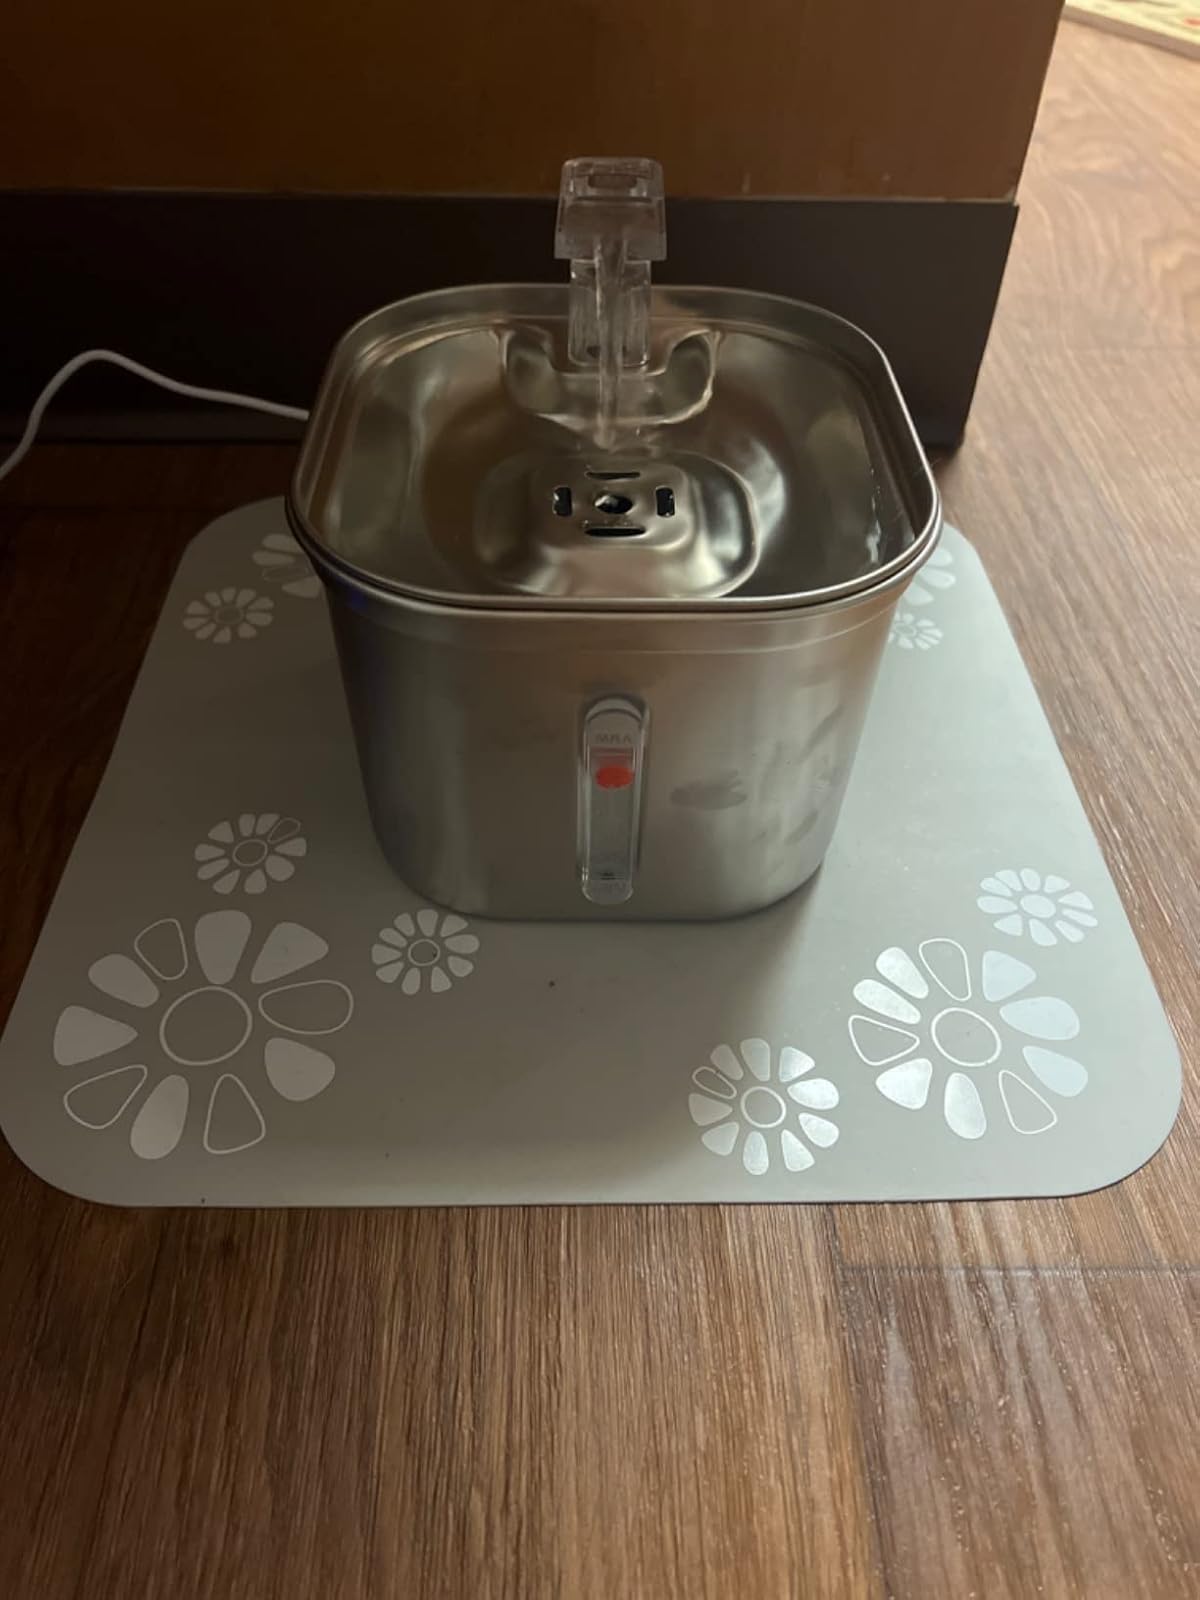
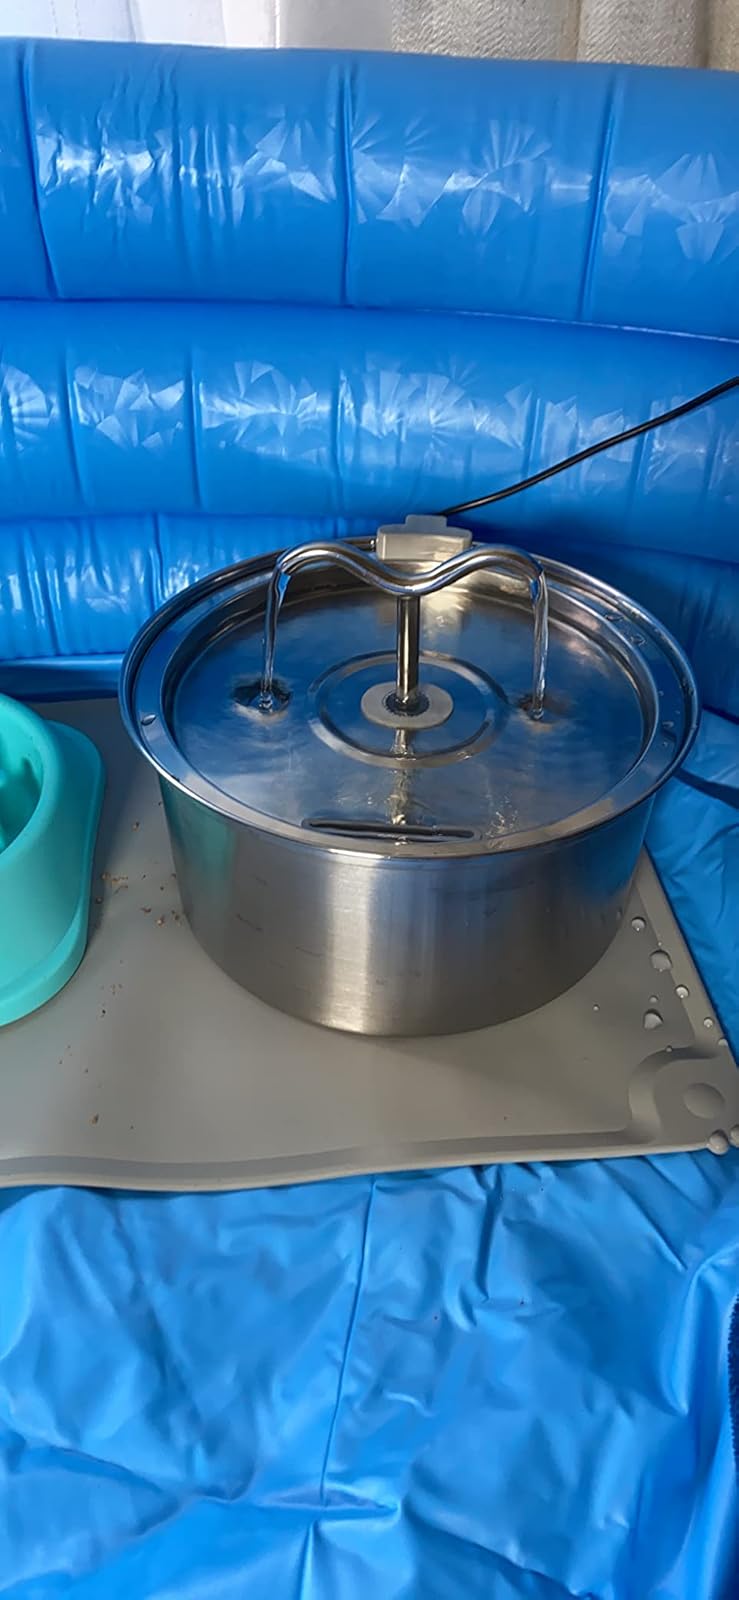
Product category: items_bowl
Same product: no